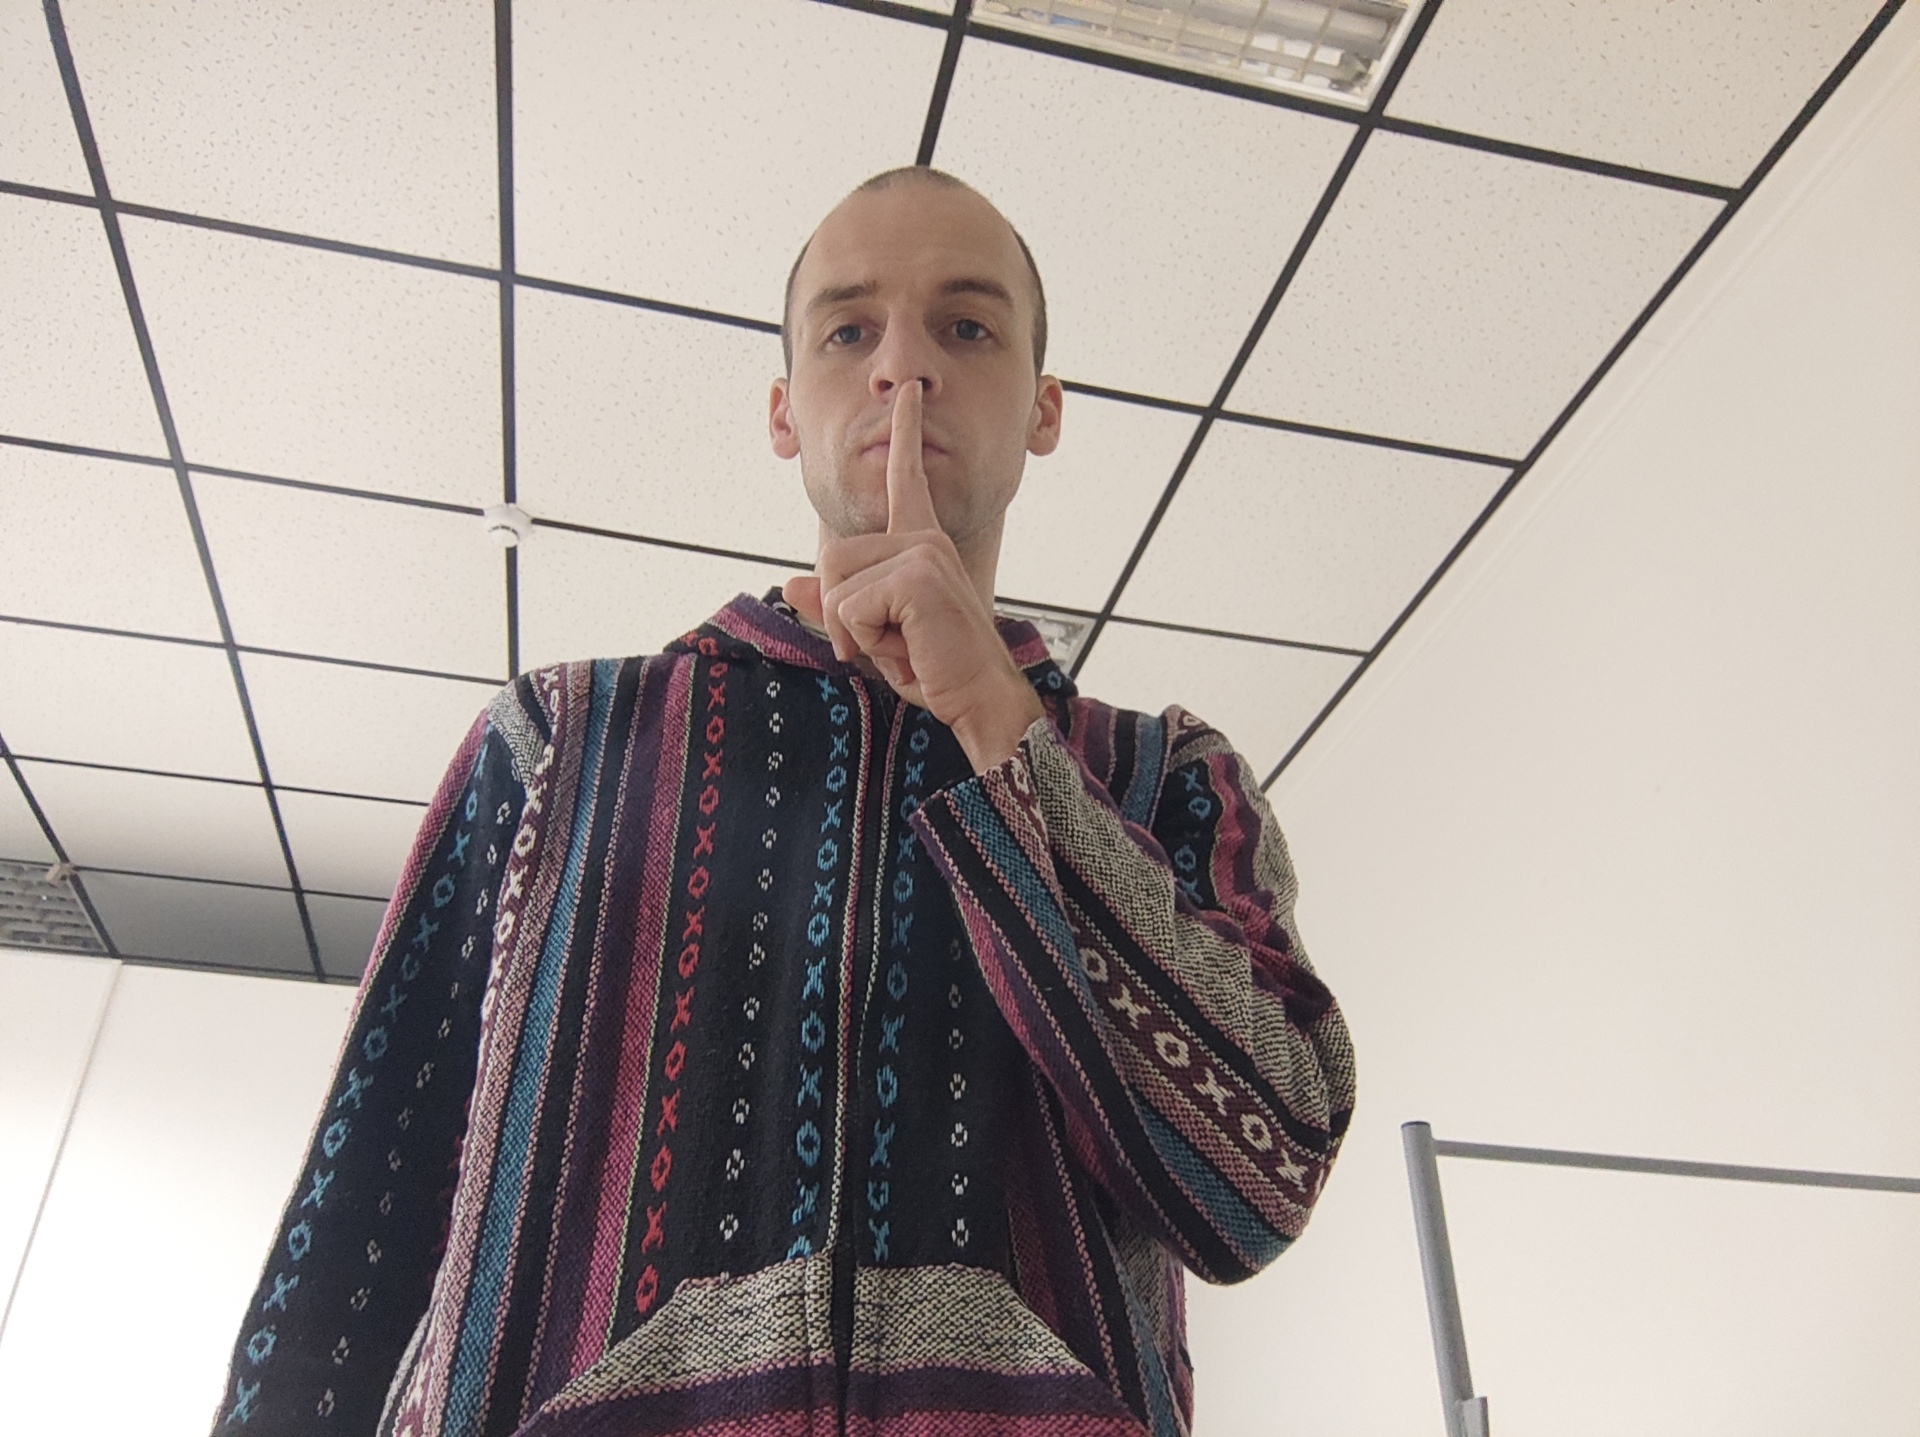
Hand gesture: mute